Wandering with the Moon

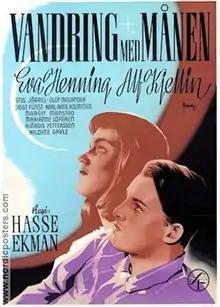
Original theatrical poster

Wandering with the Moon is a 1945 Swedish drama film directed by Hasse Ekman.